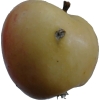
Label: apple